New South Wales 49 class locomotive

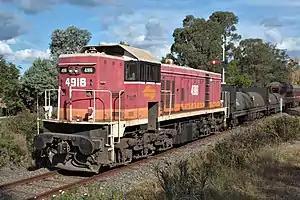
4916 at Thirlmere in May 2010

The 49 class is a class of diesel locomotives built by Clyde Engineering, Granville for the New South Wales Department of Railways between 1960 and 1964.